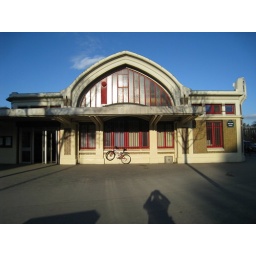
At street level, the current building completed in 1922 is one of the most beautiful suburban terminals around